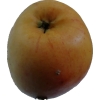
Label: Apple 14